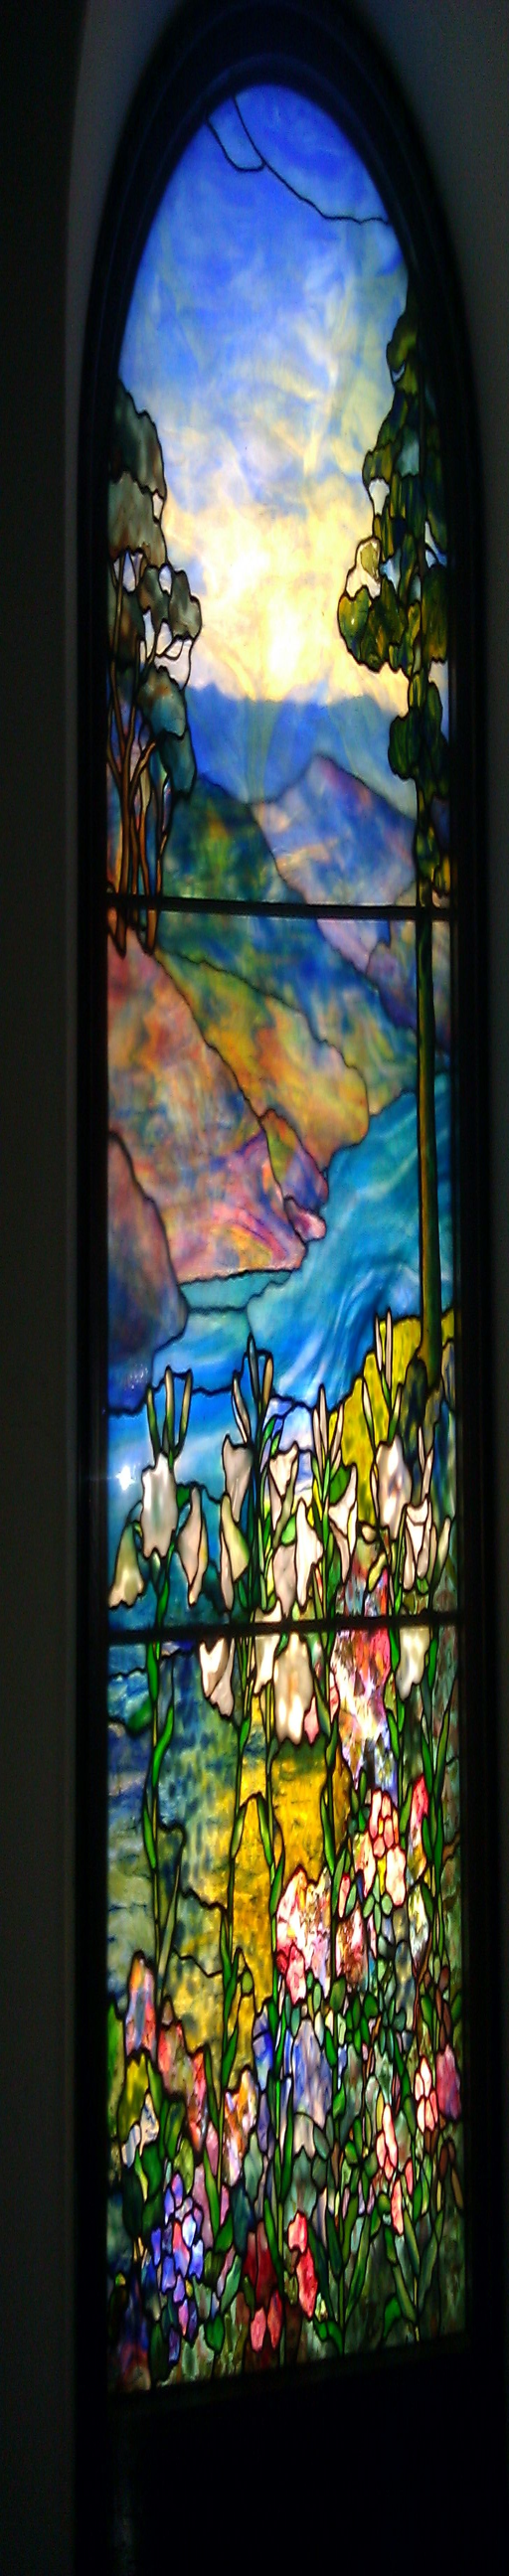
person stained glass windows in the church